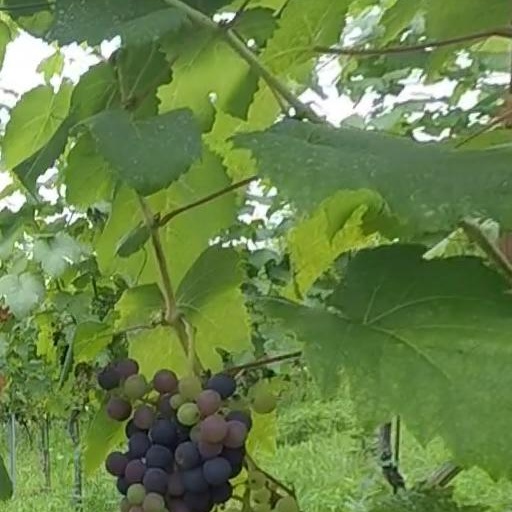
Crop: grape